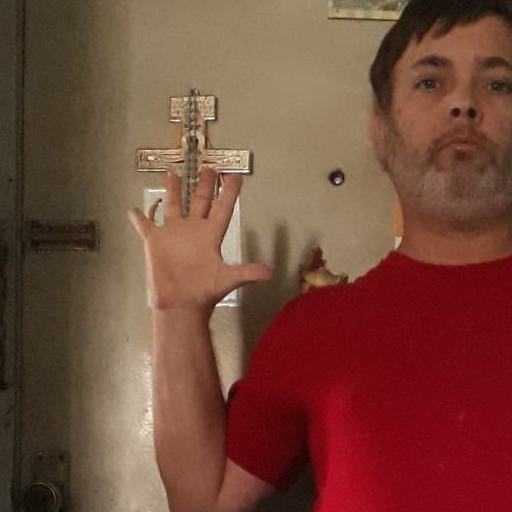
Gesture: palm